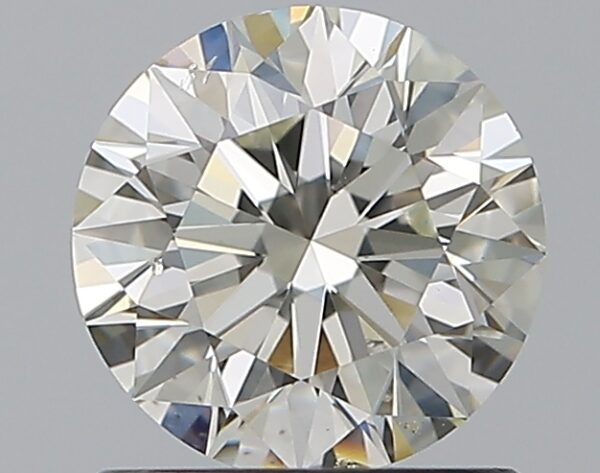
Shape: round
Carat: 0.9
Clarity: SI1
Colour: J
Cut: EX
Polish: EX
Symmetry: EX
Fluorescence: N
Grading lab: GIA
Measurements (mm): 6.14 x 6.19 x 3.85